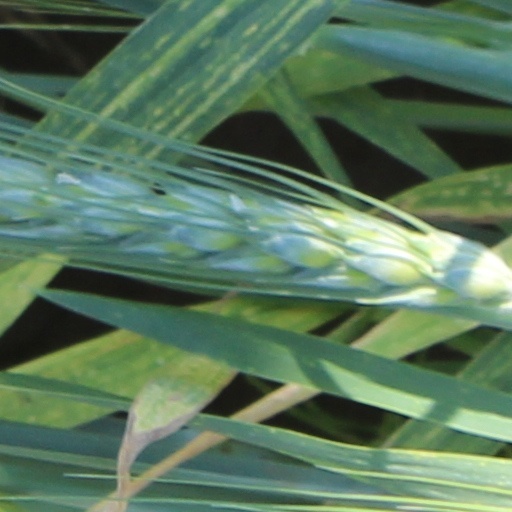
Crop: wheat